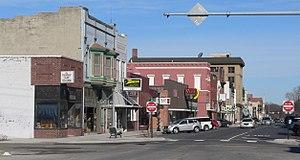
Fremont est une ville américaine, siège du comté de Dodge, dans le nord-est du Nebraska. Sa population était en 2010 de 26 397 habitants.